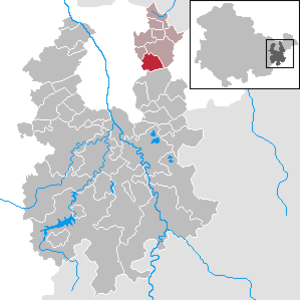
Korbußen est une commune rurale de Thuringe, située dans l'arrondissement de Greiz et qui fait partie de la communauté d'administration Am Brahmetal.